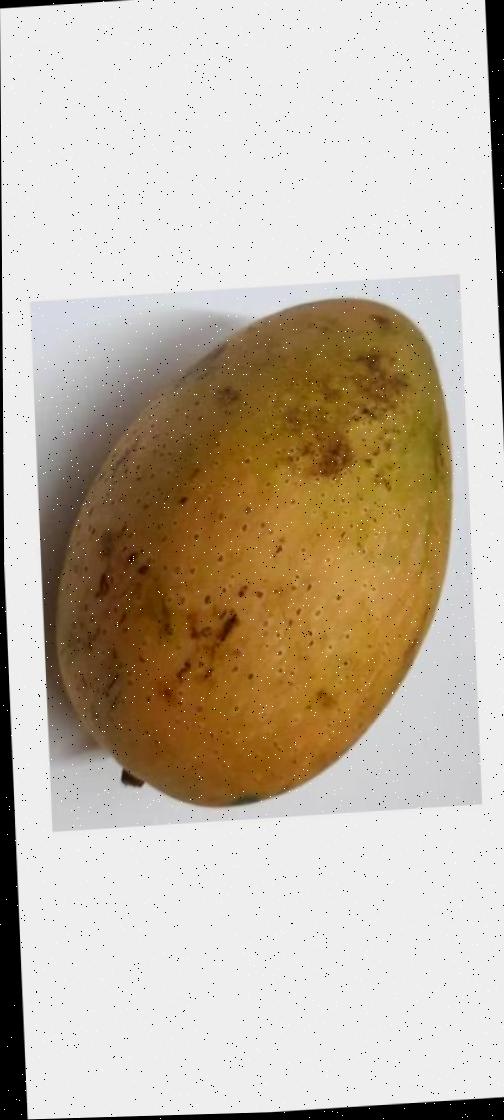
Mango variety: Ashshina Classic